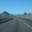
Label: road